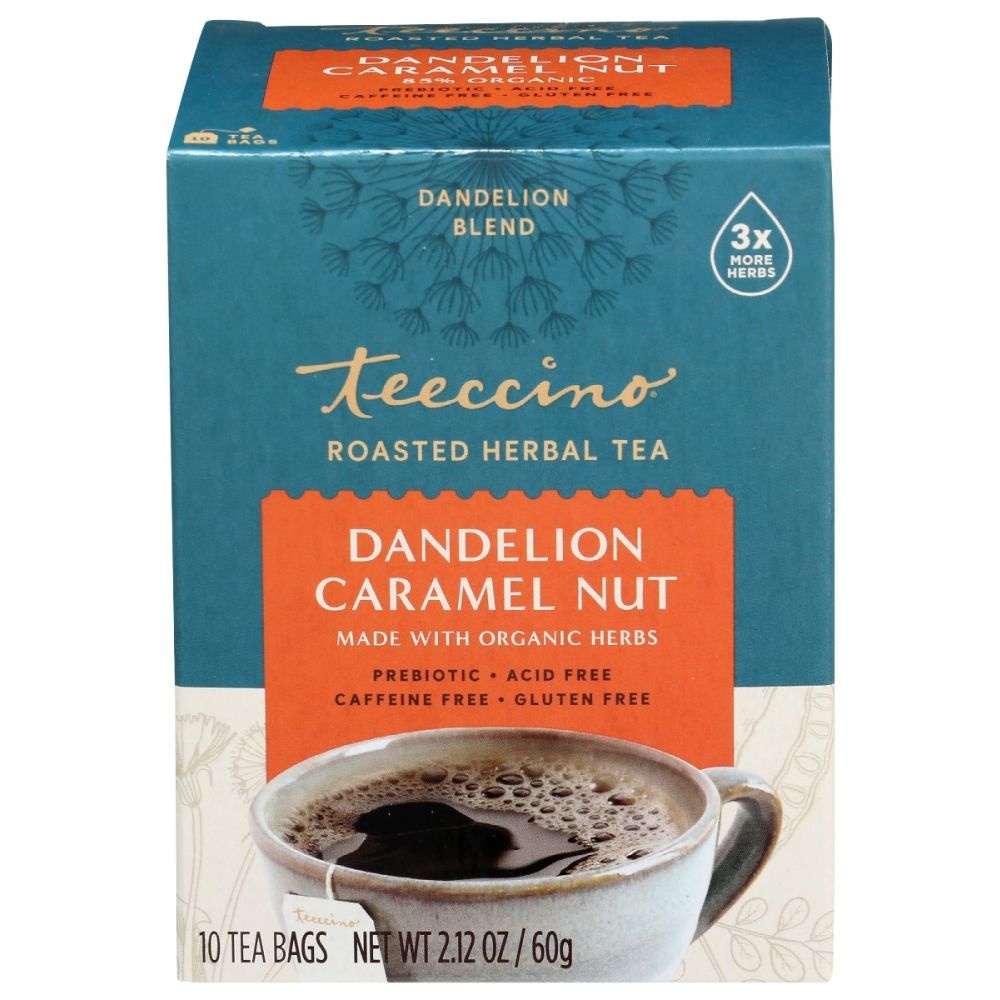
TEECCINO: Dandelion Caramel Nut Herbal Tea, 10 ct
Creamy caramel gone nutty by golden roasted almonds with the essence of pecans and hazelnuts layered over roasted dandelion and chicory roots, enhanced by the sweetness of dates and figs. Dandelion Caramel Nut brews up a lovely cup of toasty warmth that won't overload you with calories though it will still satisfy your sweet tooth. A background of bitterness from dandelion roots helps to stimulate digestion and detoxification. This is an enticing brew anytime of day and especially after a meal for a dessert replacement. Teeccino's Dandelion flavors are the only brand of coffee alternatives that are certified gluten free and 100% grain free. Enjoy Teeccino's deliciously rich, deep-roasted flavor that delivers all the satisfaction without the caffeine and acidity of coffee. The secret? French chicory the roasted root often added to coffee blended with dandelion root, the renowned detox herb, and Spanish carob famed for its chocolatey flavor. Enriched with California's almonds, dates and figs, a cup of Teeccino brims with many health benefits.
Brand: TEECCINO
Category: Food, Beverages & Tobacco > Beverages > Tea & Infusions